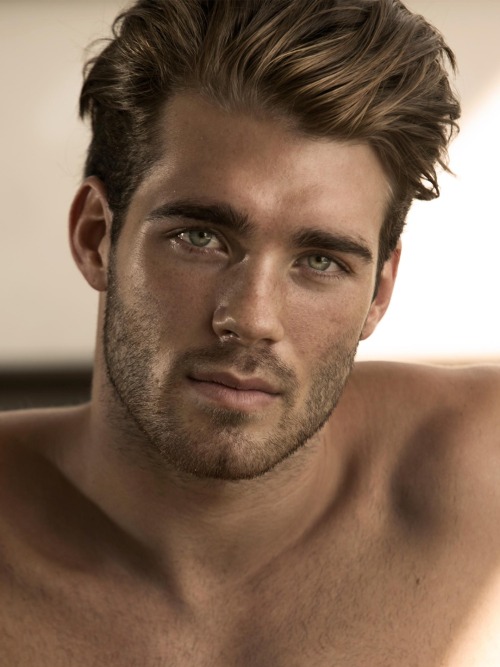
Portrait style: Real Portrait